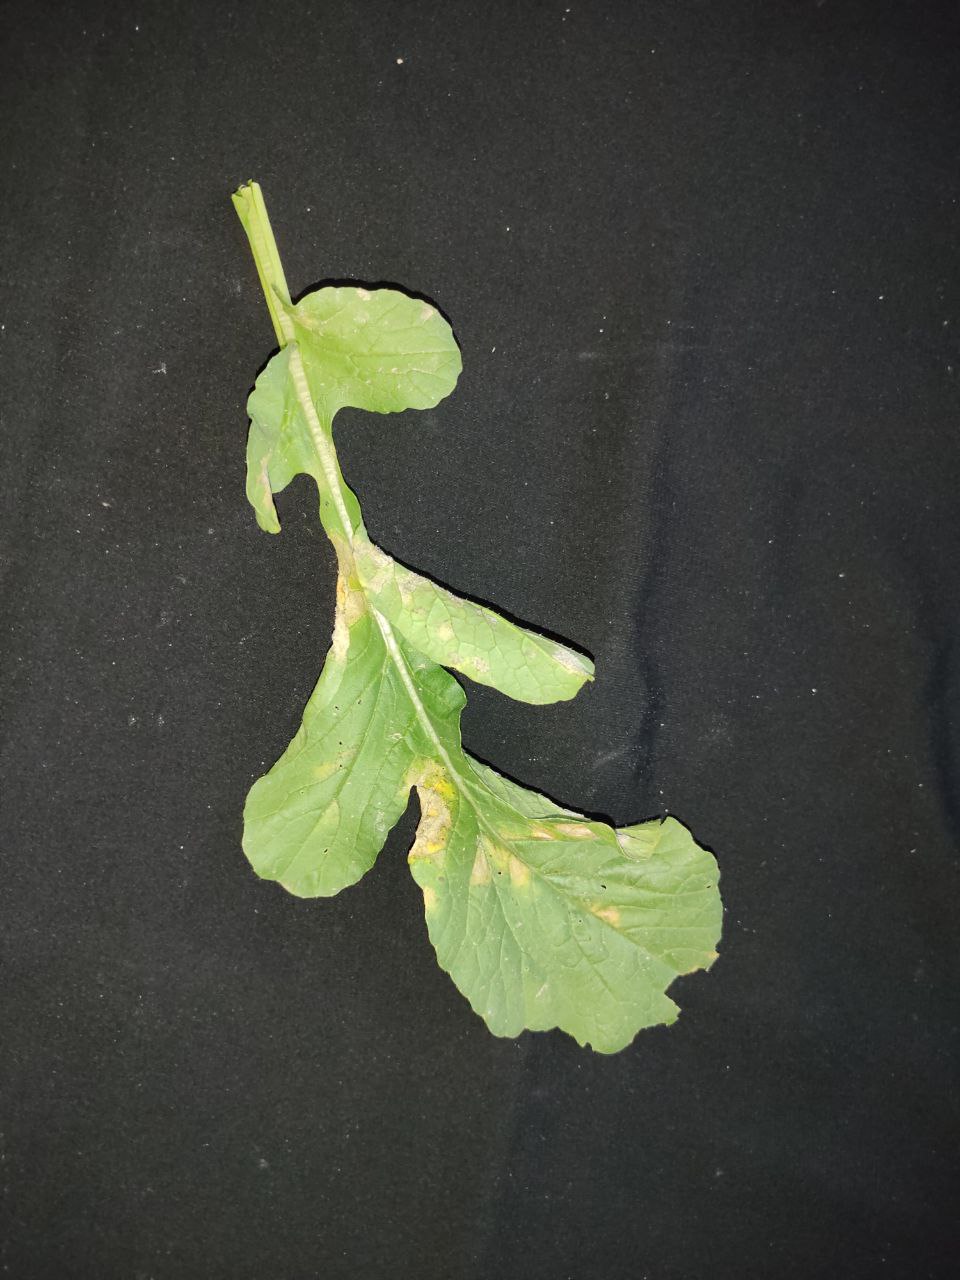
Label: Mosaic virus